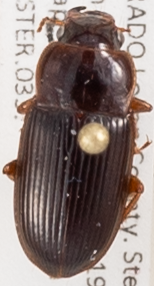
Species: Harpalus reversus
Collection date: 2014-07-22
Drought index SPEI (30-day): -0.016
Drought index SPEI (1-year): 0.63
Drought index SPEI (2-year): -0.656